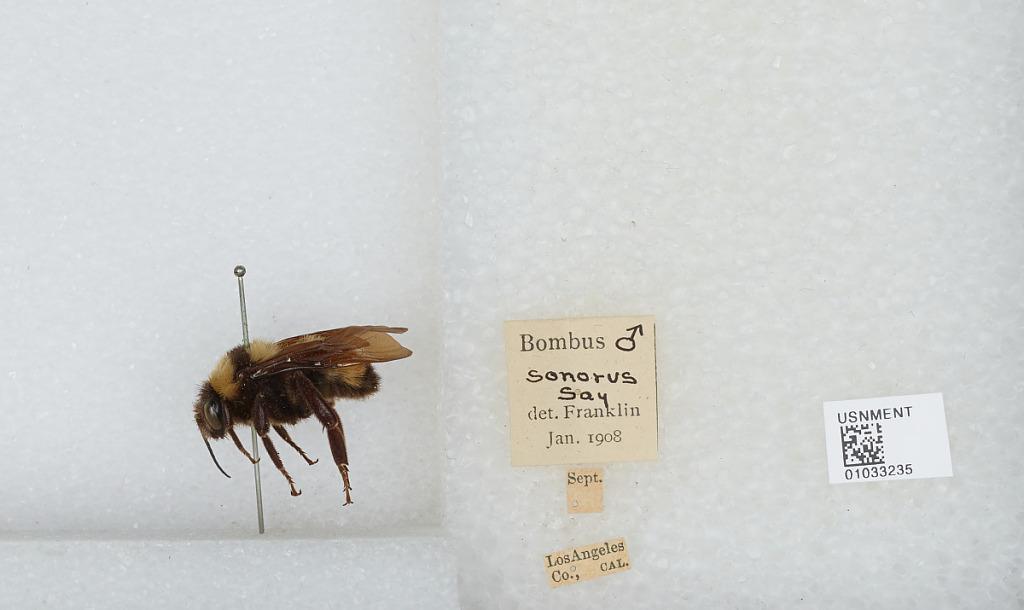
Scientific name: Bombus (Fervidobombus) sonorus Say
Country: United States
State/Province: California
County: Los Angeles
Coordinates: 34.05, -118.25
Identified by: Franklin